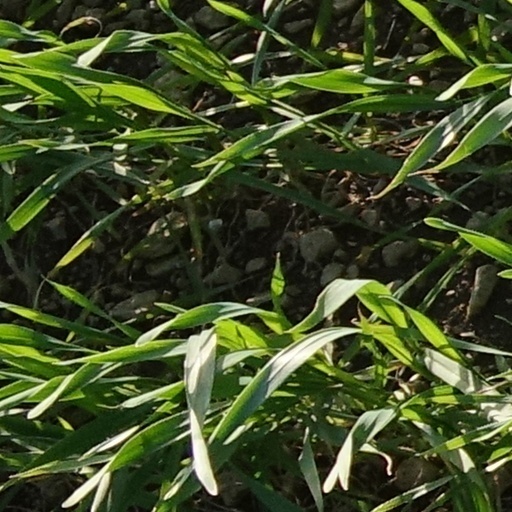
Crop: wheat